Erode Nagaraj

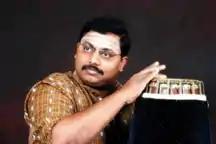

Erode Nagaraj is a professional musician, who plays the mridangam. He learned initially from Palladam V. Ramachandran and has been the disciple of Umayalpuram K. Sivaraman for over 28 years.